Milk immunity

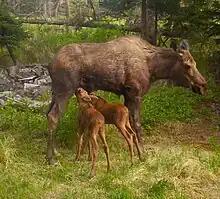
Moose calves nursing

All mammalian milk contains water, sugar, fat, vitamins, and protein with the variation within and between species and individuals differing mainly in the amount of these components. Other than the variation in quantity of these components, not a lot is known about bio-active or immune-modulating factors in many mammalian species. However, in comparison to other mammalian milk, human milk has the most oligosaccharide diversity.